Danish language

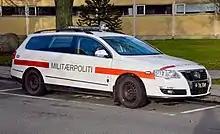
Danish label reading "military police", on a police vehicle

Approximately 2,000 uncompounded Danish words are derived from Old Norse and ultimately from Proto Indo-European. Of these 2,000, 1,200 are nouns, 500 are verbs and 180 are adjectives. Danish has also absorbed many loanwords, most of which were borrowed from Low German of the Late Middle Ages. Out of the 500 most frequently used Danish words, 100 are loans from Middle Low German; this is because Low German was the second official language of Denmark–Norway. In the 17th and 18th centuries, standard German and French superseded Low German influence, and in the 20th century, English became the main supplier of loanwords, especially after World War II. Although many old Nordic words remain, some were replaced with borrowed synonyms, for example (to eat) was mostly supplanted by the Low German . As well as loanwords, new words can be freely formed by compounding existing words. In standard texts of contemporary Danish, Middle Low German loans account for about 16–17% of the vocabulary, Graeco-Latin loans 4–8%, French 2–4% and English about 1%.